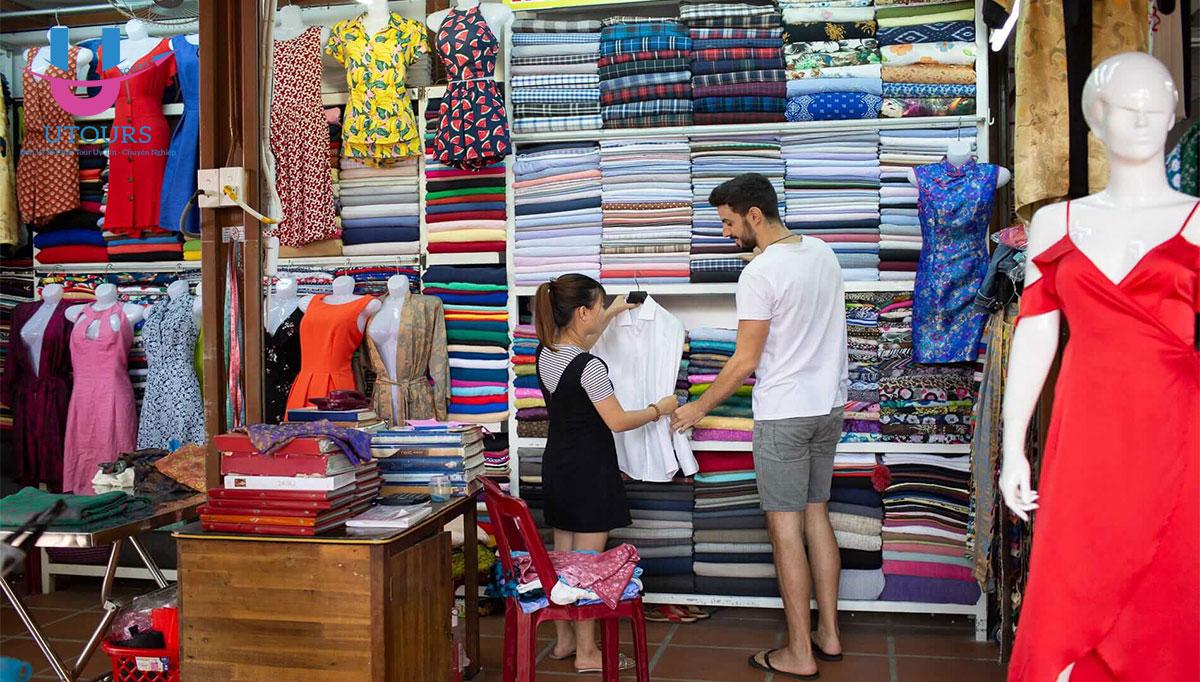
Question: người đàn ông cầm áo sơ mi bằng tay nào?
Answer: bằng tay trái